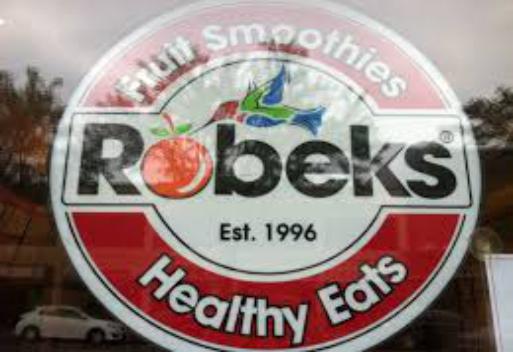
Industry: Food